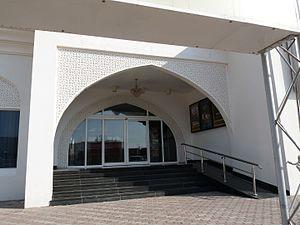
Cinéma à Sour (Oman)